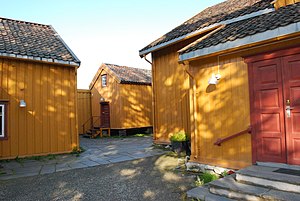
Skansen (Tromsø) / Skansen idag
De gamle huse på volden er fra slutningen af 1700-tallet.
Skansen i Tromsø er et fæstningsværk fra middelalderen. Fæstningsvolden er det eneste bevarede anlæg fra middelalderen, og det anses for det mest værdifulde kulturhistoriske anlæg i kommunen. Borgen har været anlagt på en kunstig ø i Tromsøysundet, og mod landsiden løb en å ned hvor Nordre Tollbugate nu ligger. Åen har delt sig i to og dannet en voldgrav. Dateringen af fæstningsværket varierer fra 1000-tallet til 1400-tallet, mens 1200-tallet og Håkon Håkonssons kirkebygning på Tromsøya ofte har vært nævnt som mulig foranledning.